Professor of Classics (Edinburgh)

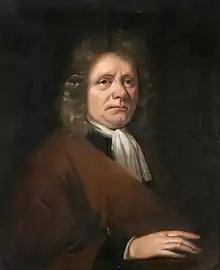
William Carstares, Principal of the University 1703-15, was the driving force behind the creation of 'Dutch' style Chairs at Edinburgh.

Originally, the Chair was divided between the historical Departments of Humanity (Latin) and Greek, and these two Chairs were established during William Carstares restructuring of the University along Dutch lines which abolished the regenting system and created the Faculty of Arts. Bower notes that the Universities of Amsterdam, Leiden and Utrecht, on which Carsatres' reforms had been based, did not have Chairs of Humanity but, rather, Chairs of Greek ("Gracce Linguae Historiarum et Eloquentiae Professor"), and he highlights the unique foundation of the Humanity chair. However, Carstares' reforms did not establish the first professorships at Edinburgh, since a Chair of Divinity had existed since 1620, and a Chair of Hebrew was appointed alongside the four Regents in 1642, with a Chair of Mathematics added in 1674 and of Physic (Medicine) in 1685.